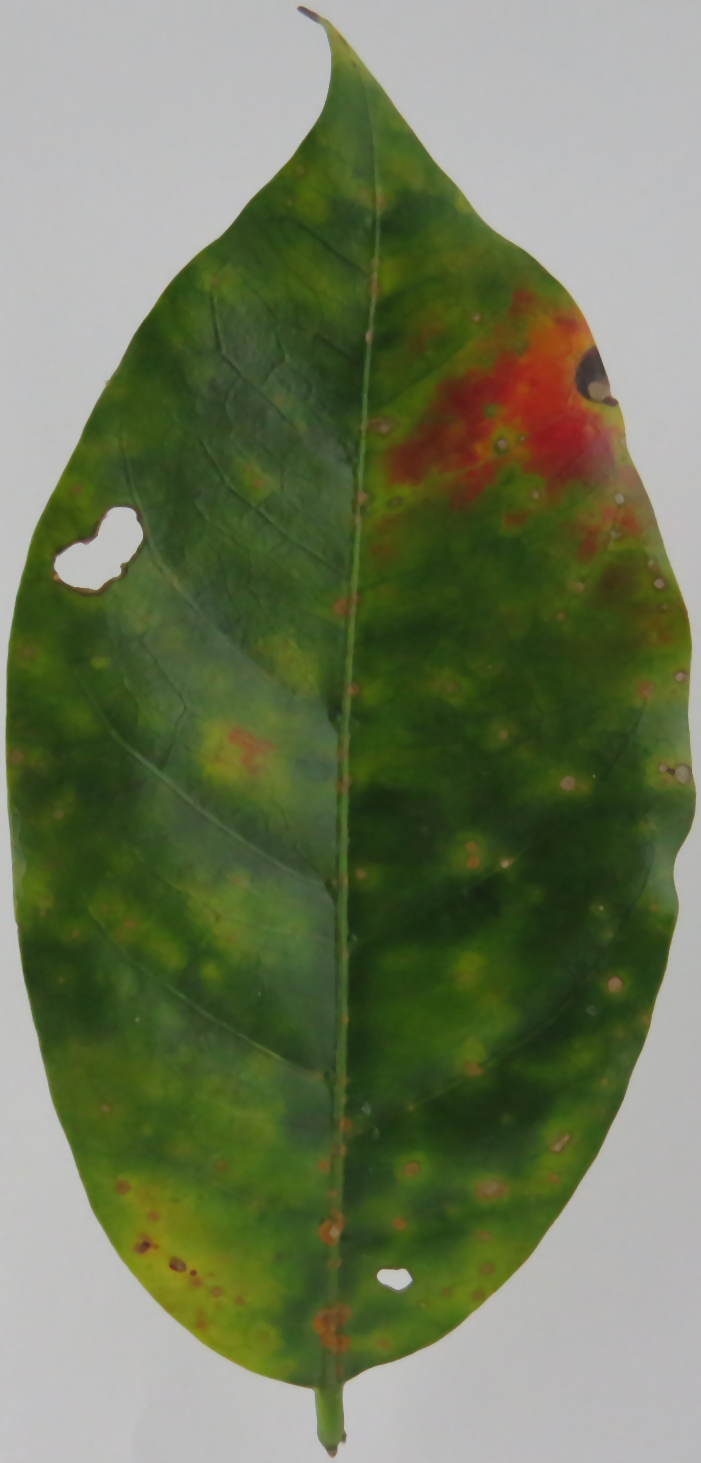
Label: phosphorus-P